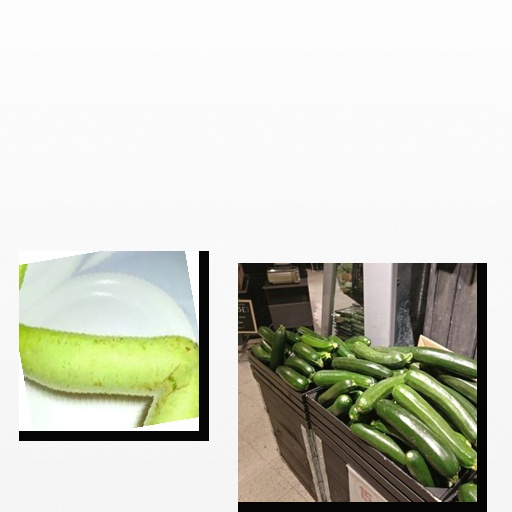
Food items: bottle_gourd, zucchini